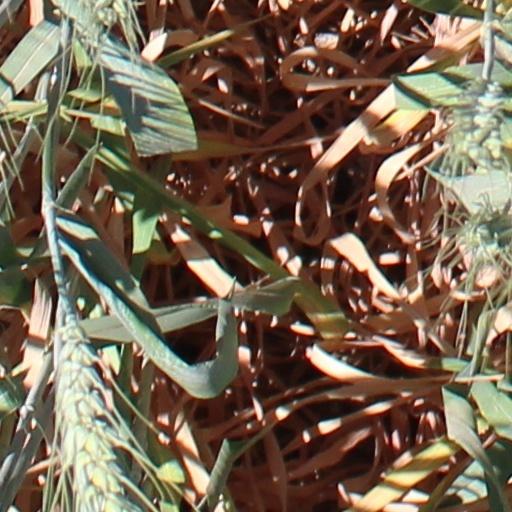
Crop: wheat